Mona Douglas

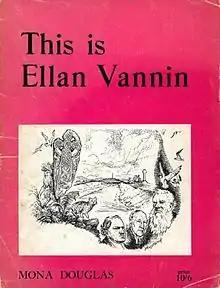
"This is Ellan Vannin"

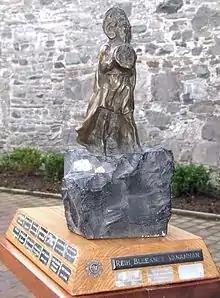
The Reih Bleeaney Vanannan Trophy

After retiring from her job as rural librarian at the age of 65, Douglas joined the staff of the Isle of Man Times as a reporter and feature-writer in 1963. Her writings for the Manx newspapers focussed on Manx culture and history and these articles were brought together in a series of five books: "This is Ellan Vannin" (1965), "Christian Tradition in Vannin" (1965), "This is Ellan Vannin Again: Folklore" (1966), "They Lived in Ellan Vannin" (1968) and "We Call it Ellan Vannin" (1970).